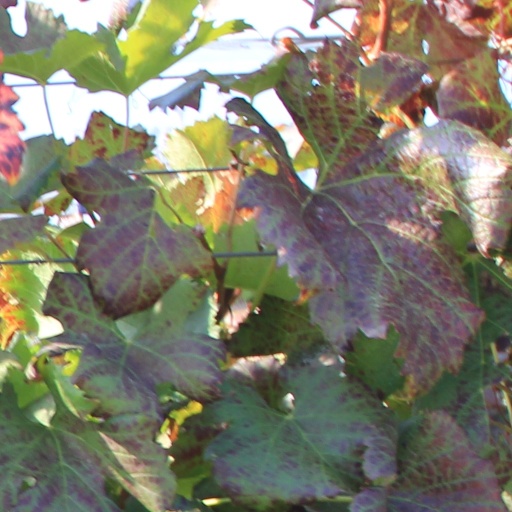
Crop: grape